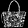
Label: Bag